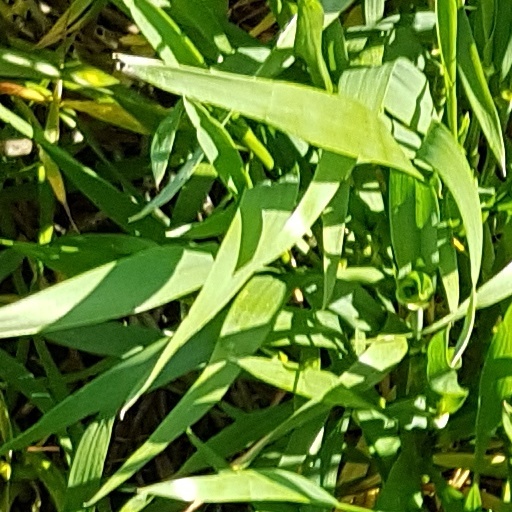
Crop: wheat